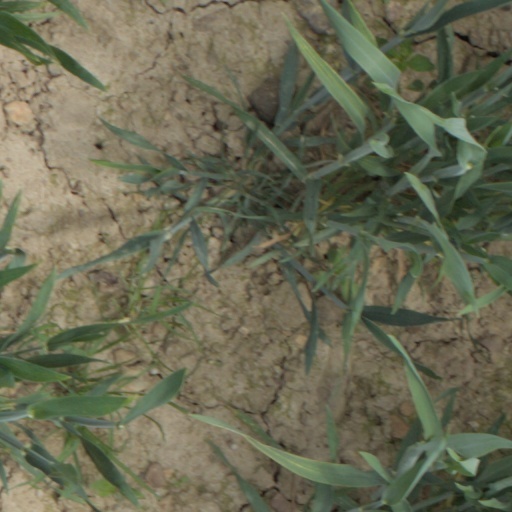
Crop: wheat